Huntington's disease

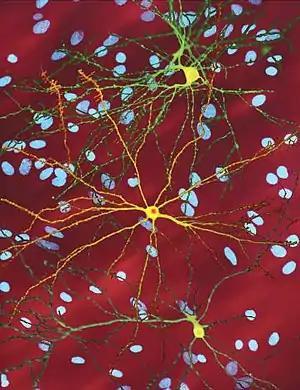
An edited microscopic image of a medium spiny neuron (yellow) with an inclusion body (orange), which occurs as part of the disease process (image width 360 μm)

Huntington's disease (HD), also known as Huntington's chorea, is an incurable neurodegenerative disease that is mostly inherited. It typically presents as a triad of progressive psychiatric, cognitive, and motor symptoms. The earliest symptoms are often subtle problems with mood or mental/psychiatric abilities, which precede the motor symptoms for many people. The definitive physical symptoms, including a general lack of coordination and an unsteady gait, eventually follow. Over time, the basal ganglia region of the brain gradually becomes damaged. The disease is primarily characterized by a distinctive hyperkinetic movement disorder known as "chorea." Chorea classically presents as uncoordinated, involuntary, "dance-like" body movements that become more apparent as the disease advances. Physical abilities gradually worsen until coordinated movement becomes difficult and the person is unable to talk. Mental abilities generally decline into dementia, depression, apathy, and impulsivity at times. The specific symptoms vary somewhat between people. Symptoms can start at any age, but are usually seen around the age of 40. The disease may develop earlier in each successive generation. About eight percent of cases start before the age of 20 years, and are known as "juvenile HD", which typically present with the slow movement symptoms of Parkinson's disease rather than those of chorea.